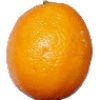
Label: Lemon Meyer 1